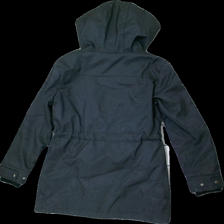
View: back
Type: Winter jacket
Category: Ladies
Brand: Not in the list
Brand text on label: vero moda
Colors: Grey
Material: 100% Polyester
Cut: Regular
Size: M
Price range: 100-150
Recommended usage: Reuse
Description: grey jacket with hood